29th International Emmy Awards

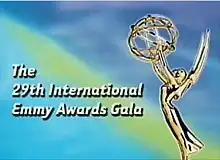

The 29th International Emmy Awards took place on November 19, 2001 in New York City and hosted by American television personality Tom Bergeron. The award ceremony, presented by the International Academy of Television Arts and Sciences (IATAS), honors all programming produced and originally aired outside the United States.